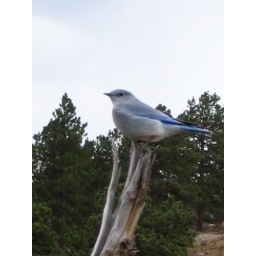
As we were watching some Elk, this blue bird landed on a stump near our car.